Properties of water

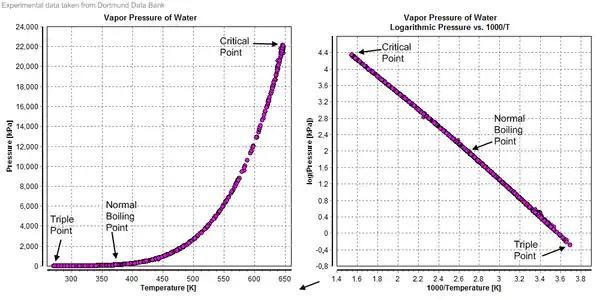
Vapor pressure diagrams of water

The density of saltwater depends on the dissolved salt content as well as the temperature. Ice still floats in the oceans, otherwise, they would freeze from the bottom up. However, the salt content of oceans lowers the freezing point by about 1.9 °C (due to freezing-point depression of a solvent containing a solute) and lowers the temperature of the density maximum of water to the former freezing point at 0 °C. This is why, in ocean water, the downward convection of colder water is "not" blocked by an expansion of water as it becomes colder near the freezing point. The oceans' cold water near the freezing point continues to sink. So creatures that live at the bottom of cold oceans like the Arctic Ocean generally live in water 4 °C colder than at the bottom of frozen-over fresh water lakes and rivers.